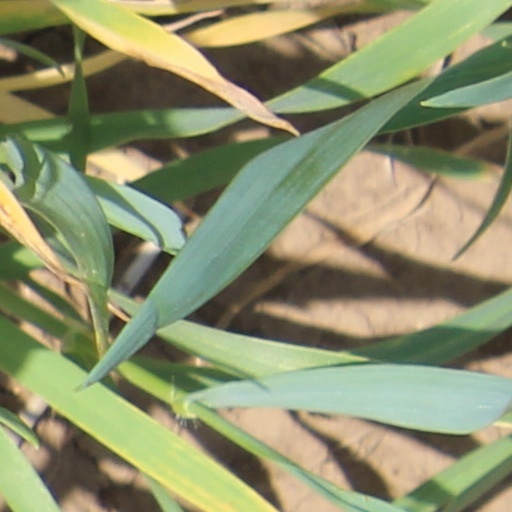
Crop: wheat